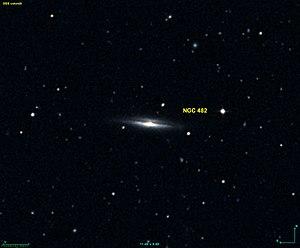
Image créée à l'aide du logiciel Aladin Sky Atlas du Centre de Données astronomiques de Strasbourg et des données de DSS (Digitized Sky Survey).
NGC 482 est une galaxie spirale située dans la constellation du Phénix à environ 294 millions d'années-lumière de la Voie lactée. Elle a été découverte par l'astronome britannique John Herschel en 1835.